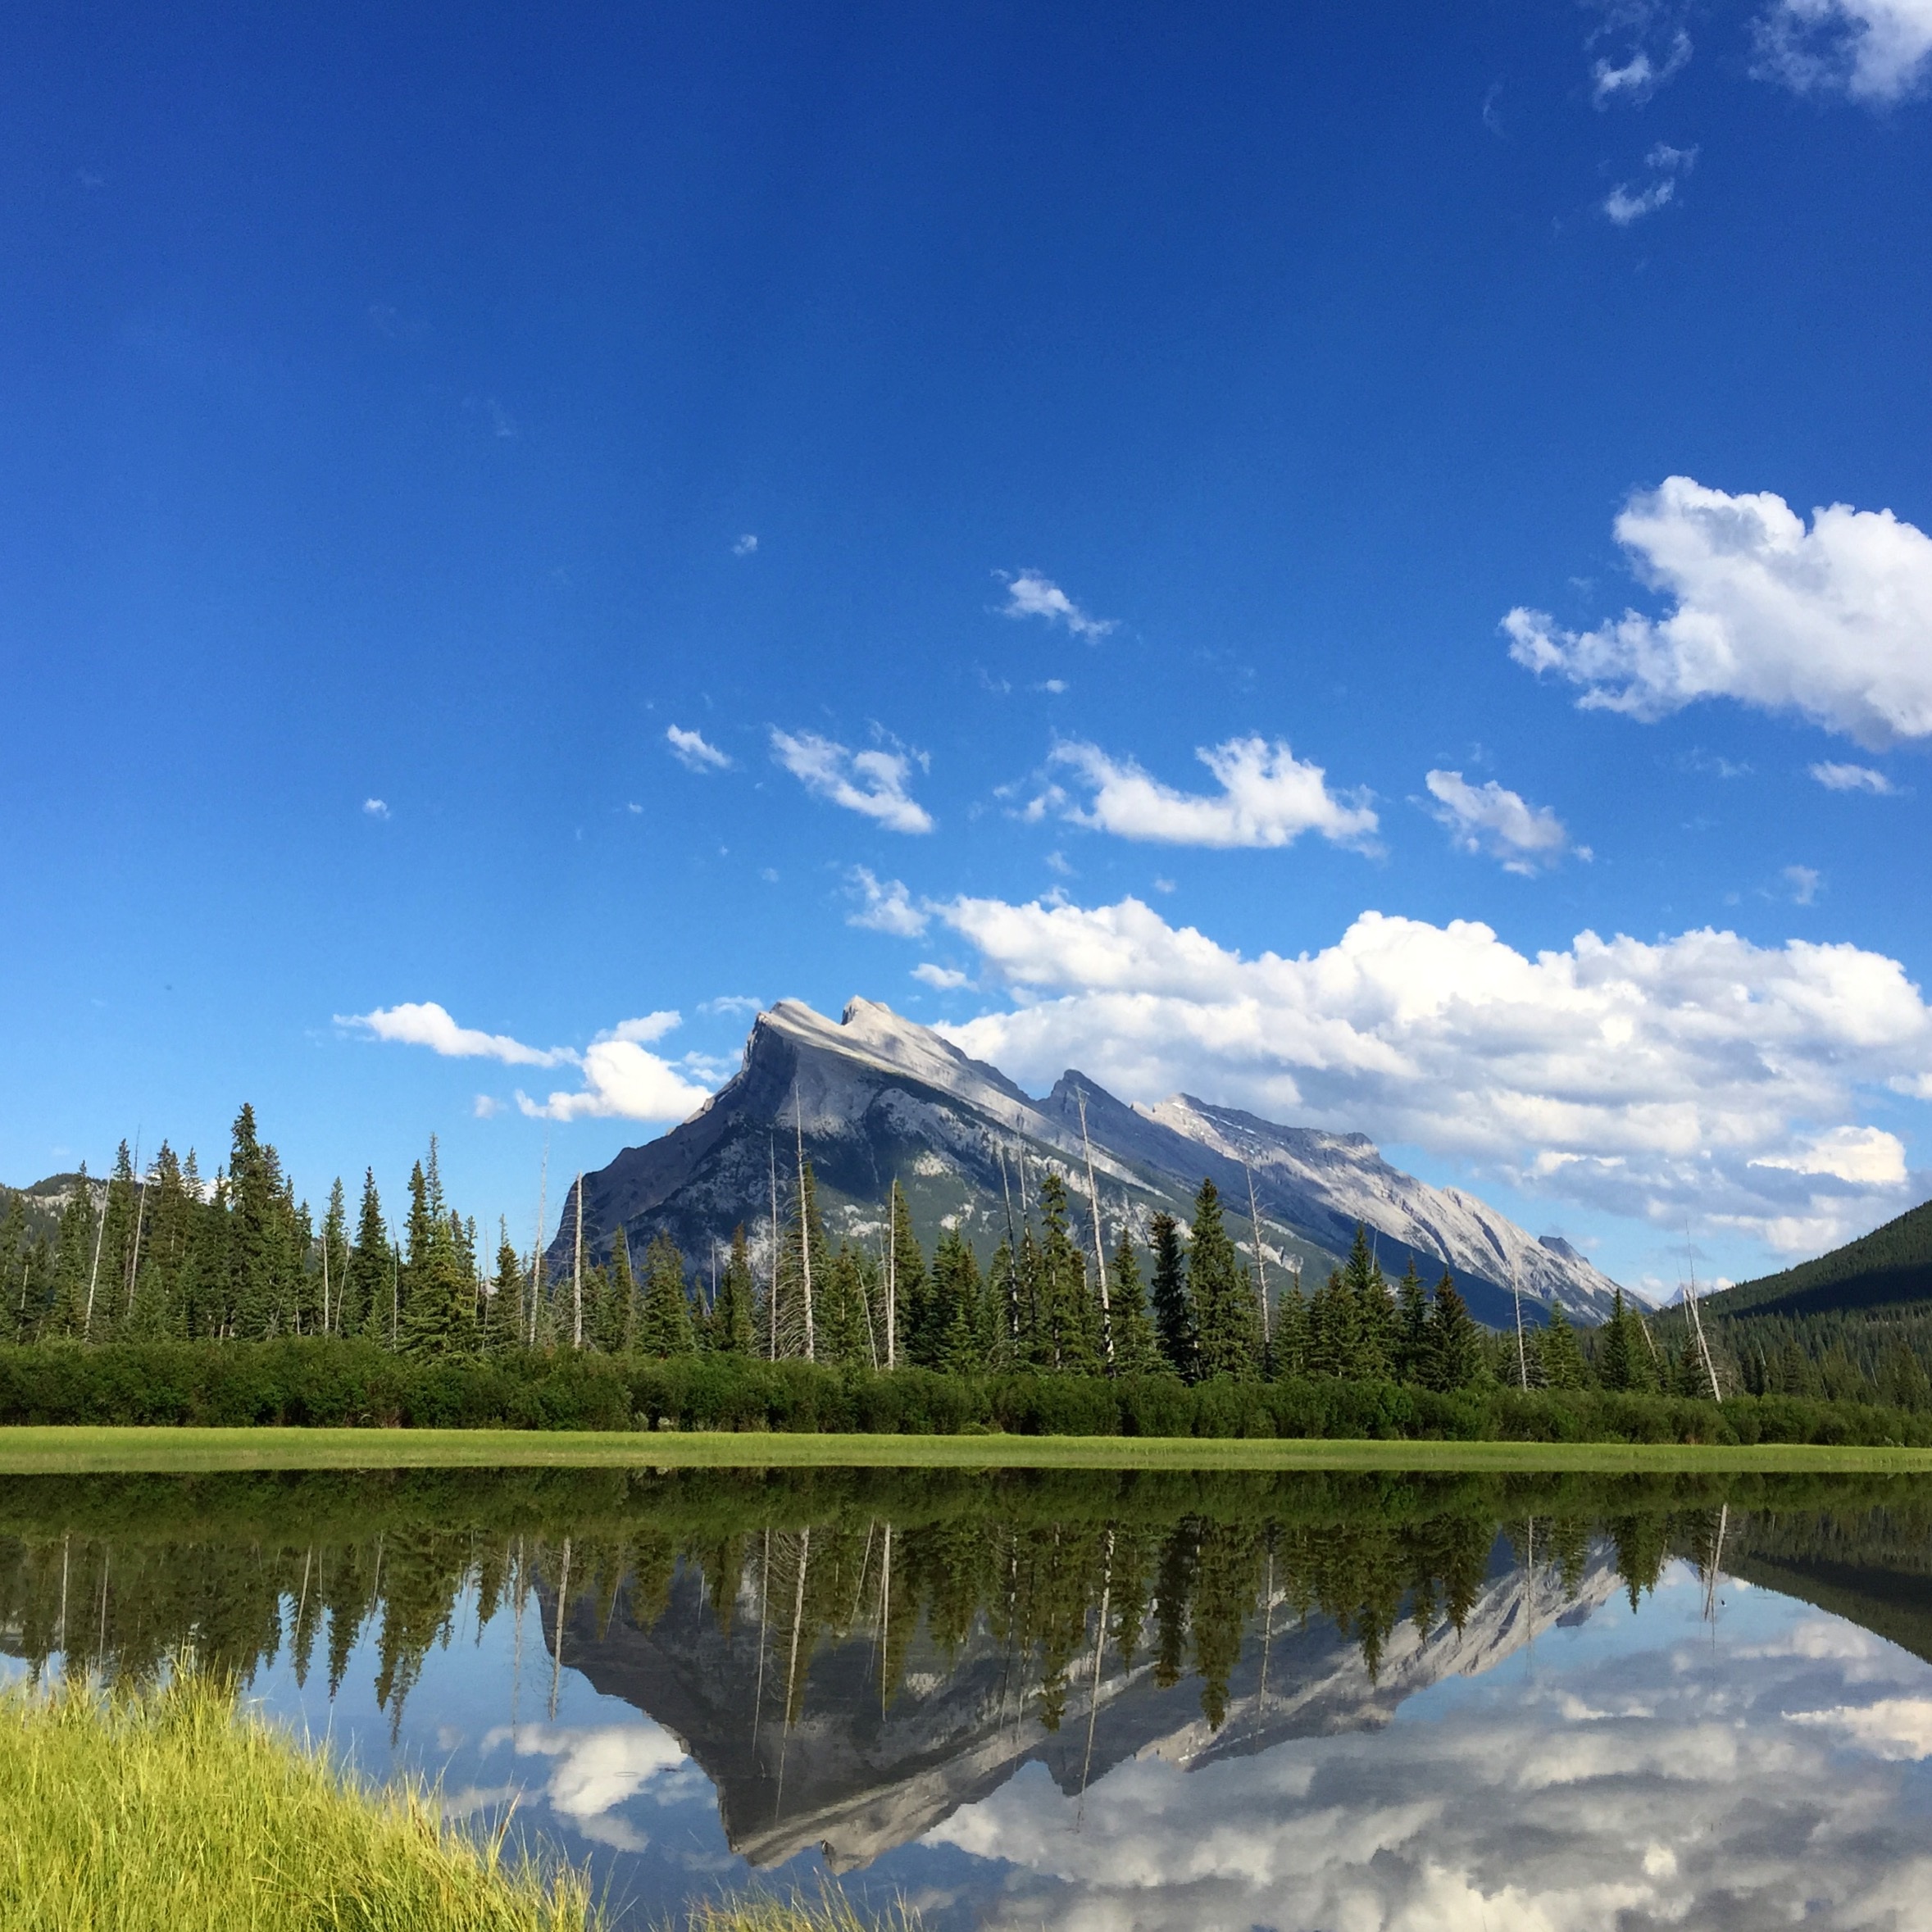
landscape, water, wilderness, mountain, cloud, sky, meadow, lake, valley, mountain range, panorama, reflection, reservoir, alps, canada, plateau, banff, loch, ecosystem, mountainous landforms